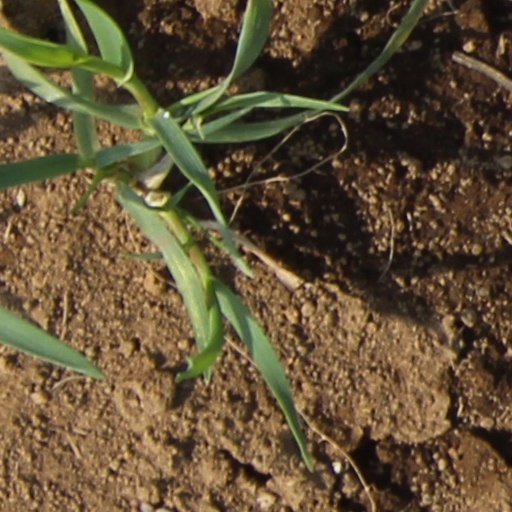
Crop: wheat